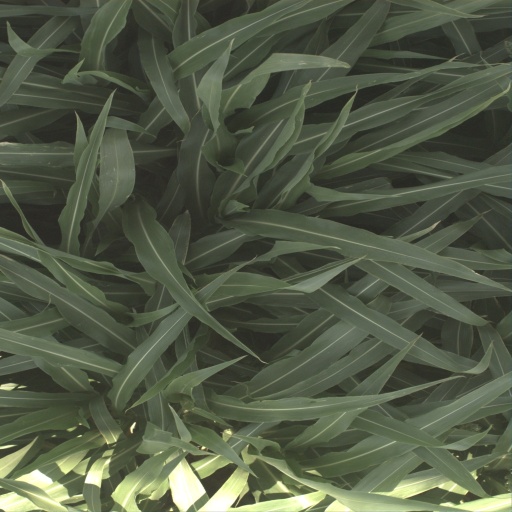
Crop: sorghum